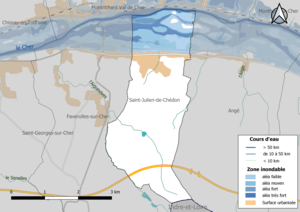
Carte des zones inondables de la commune de fr:Saint-Julien-de-Chédon (France).
Saint-Julien-de-Chédon est une commune française située dans le département de Loir-et-Cher, en région Centre-Val de Loire.